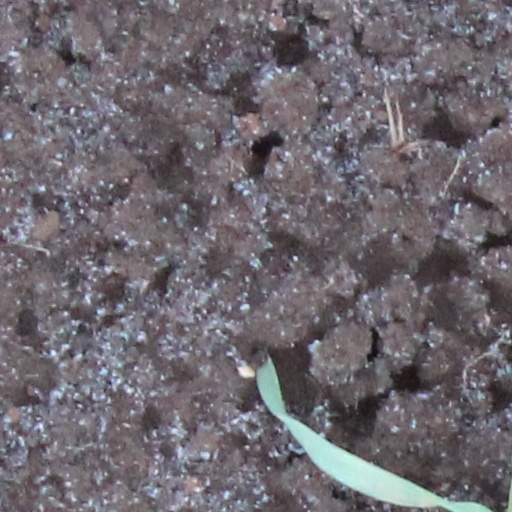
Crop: wheat